Gertrude Kelly

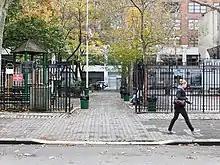
Dr. Gertrude B. Kelly Playground

Kelly died on 24 February 1934. Two years later, on 16 May 1936, New York Mayor Fiorello H. La Guardia dedicated a playground to her in the Chelsea district, the Dr. Gertrude B. Kelly Playground.